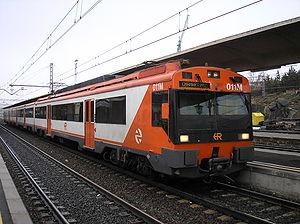
Le Regional Exprés est un réseau de trains de voyageurs exploité par la Renfe en Espagne pour desservir les destinations situées à l'intérieur d'une région administrative, ainsi que les gares proches des régions voisines. C'est aujourd'hui une marque commerciale de la Renfe.